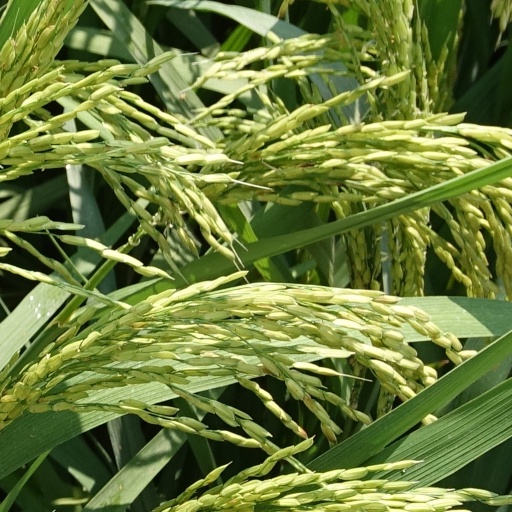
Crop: rice